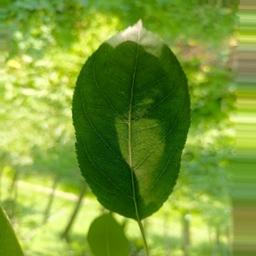
Label: Healthy